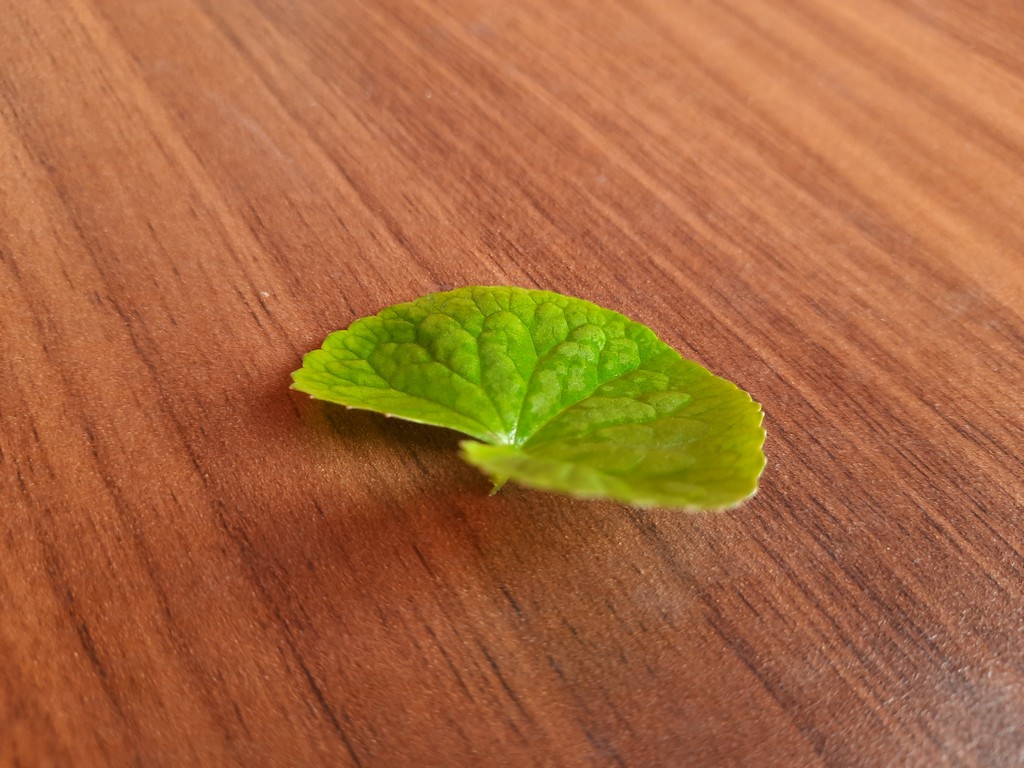
Label: Healthy